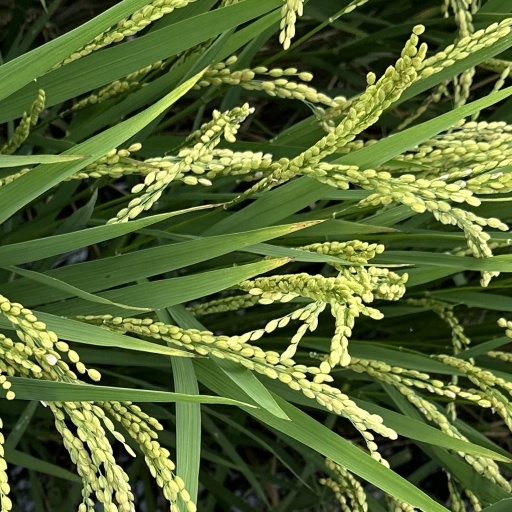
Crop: rice